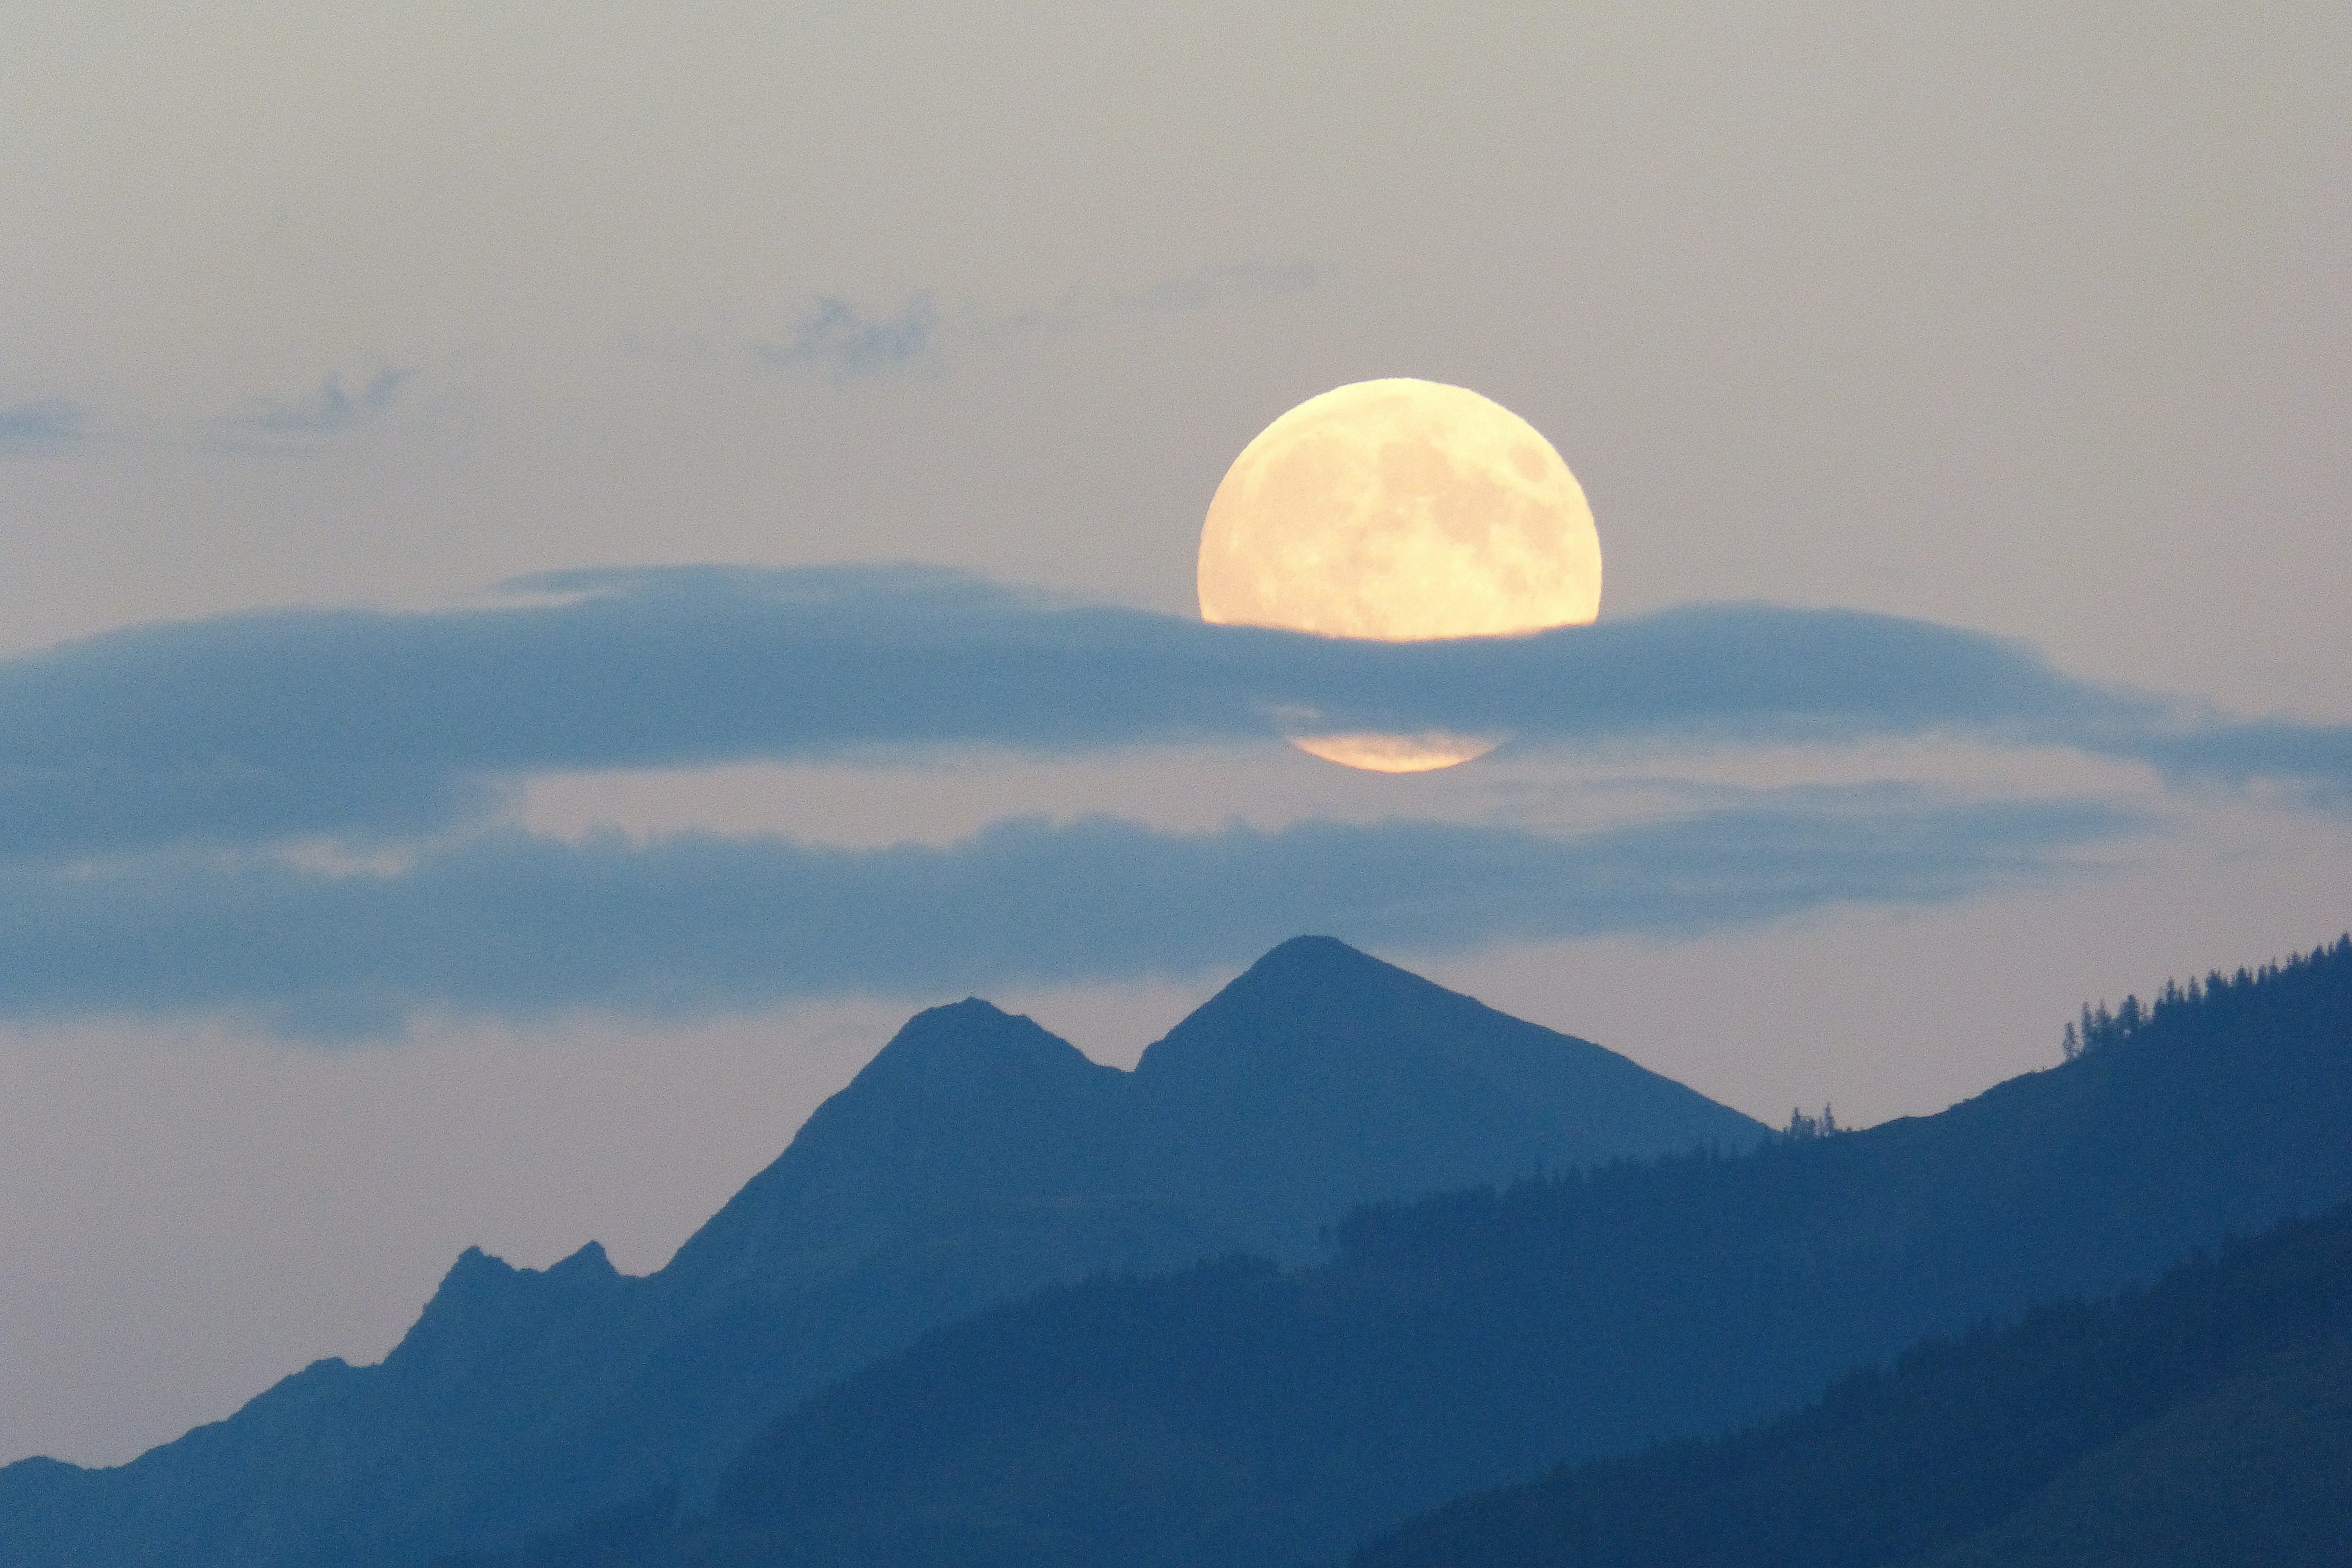
mountain, cloud, sky, sun, sunrise, night, sunlight, morning, dawn, atmosphere, mountain range, twilight, moon, full moon, super moon, mountains, cloud plume, astronomical object, atmospheric phenomenon, atmosphere of earth, mountainous landforms, color nuances